Jill Greenberg

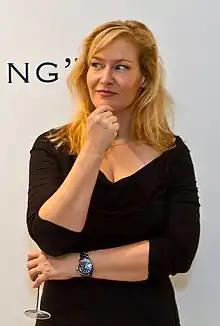
Greenberg in 2011

Jill Greenberg (born July 10, 1967) is a Canadian-born American photographer and Pop artist. She is known for her portraits and fine art work that often features anthropomorphized animals that have been digitally manipulated with painterly effects. Her photography of animals is regarded for its capability to show a wide range of expressions and feelings that are comparable to that of a seasoned actor or actress. Some of the primates she has captured on film are actually celebrates in their own right, having been featured in different TV shows or movies. She is also highly recognized for her distinct, and stylized photography of celebrities including well known performers such as Gwen Stefani, Arnold Schwarzenegger and Clint Eastwood. She is also known for inserting her own strong opinions into her work. In reference to her work Greenberg states "They're portraits and they're personal but there's a little twist going on. An edge."